Challenger 1

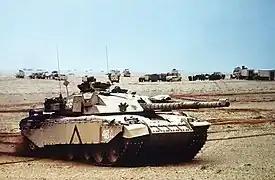
Challenger 1 of the Royal Scots Dragoon Guards near Kuwait City during the Gulf War

In the 1980s, Jordan had been interested in purchasing the original Shir 1 design, and subsequently ordered 274 "Khalid" tanks. The success of "Khalid" maintained the Jordanian interest in British made tanks.